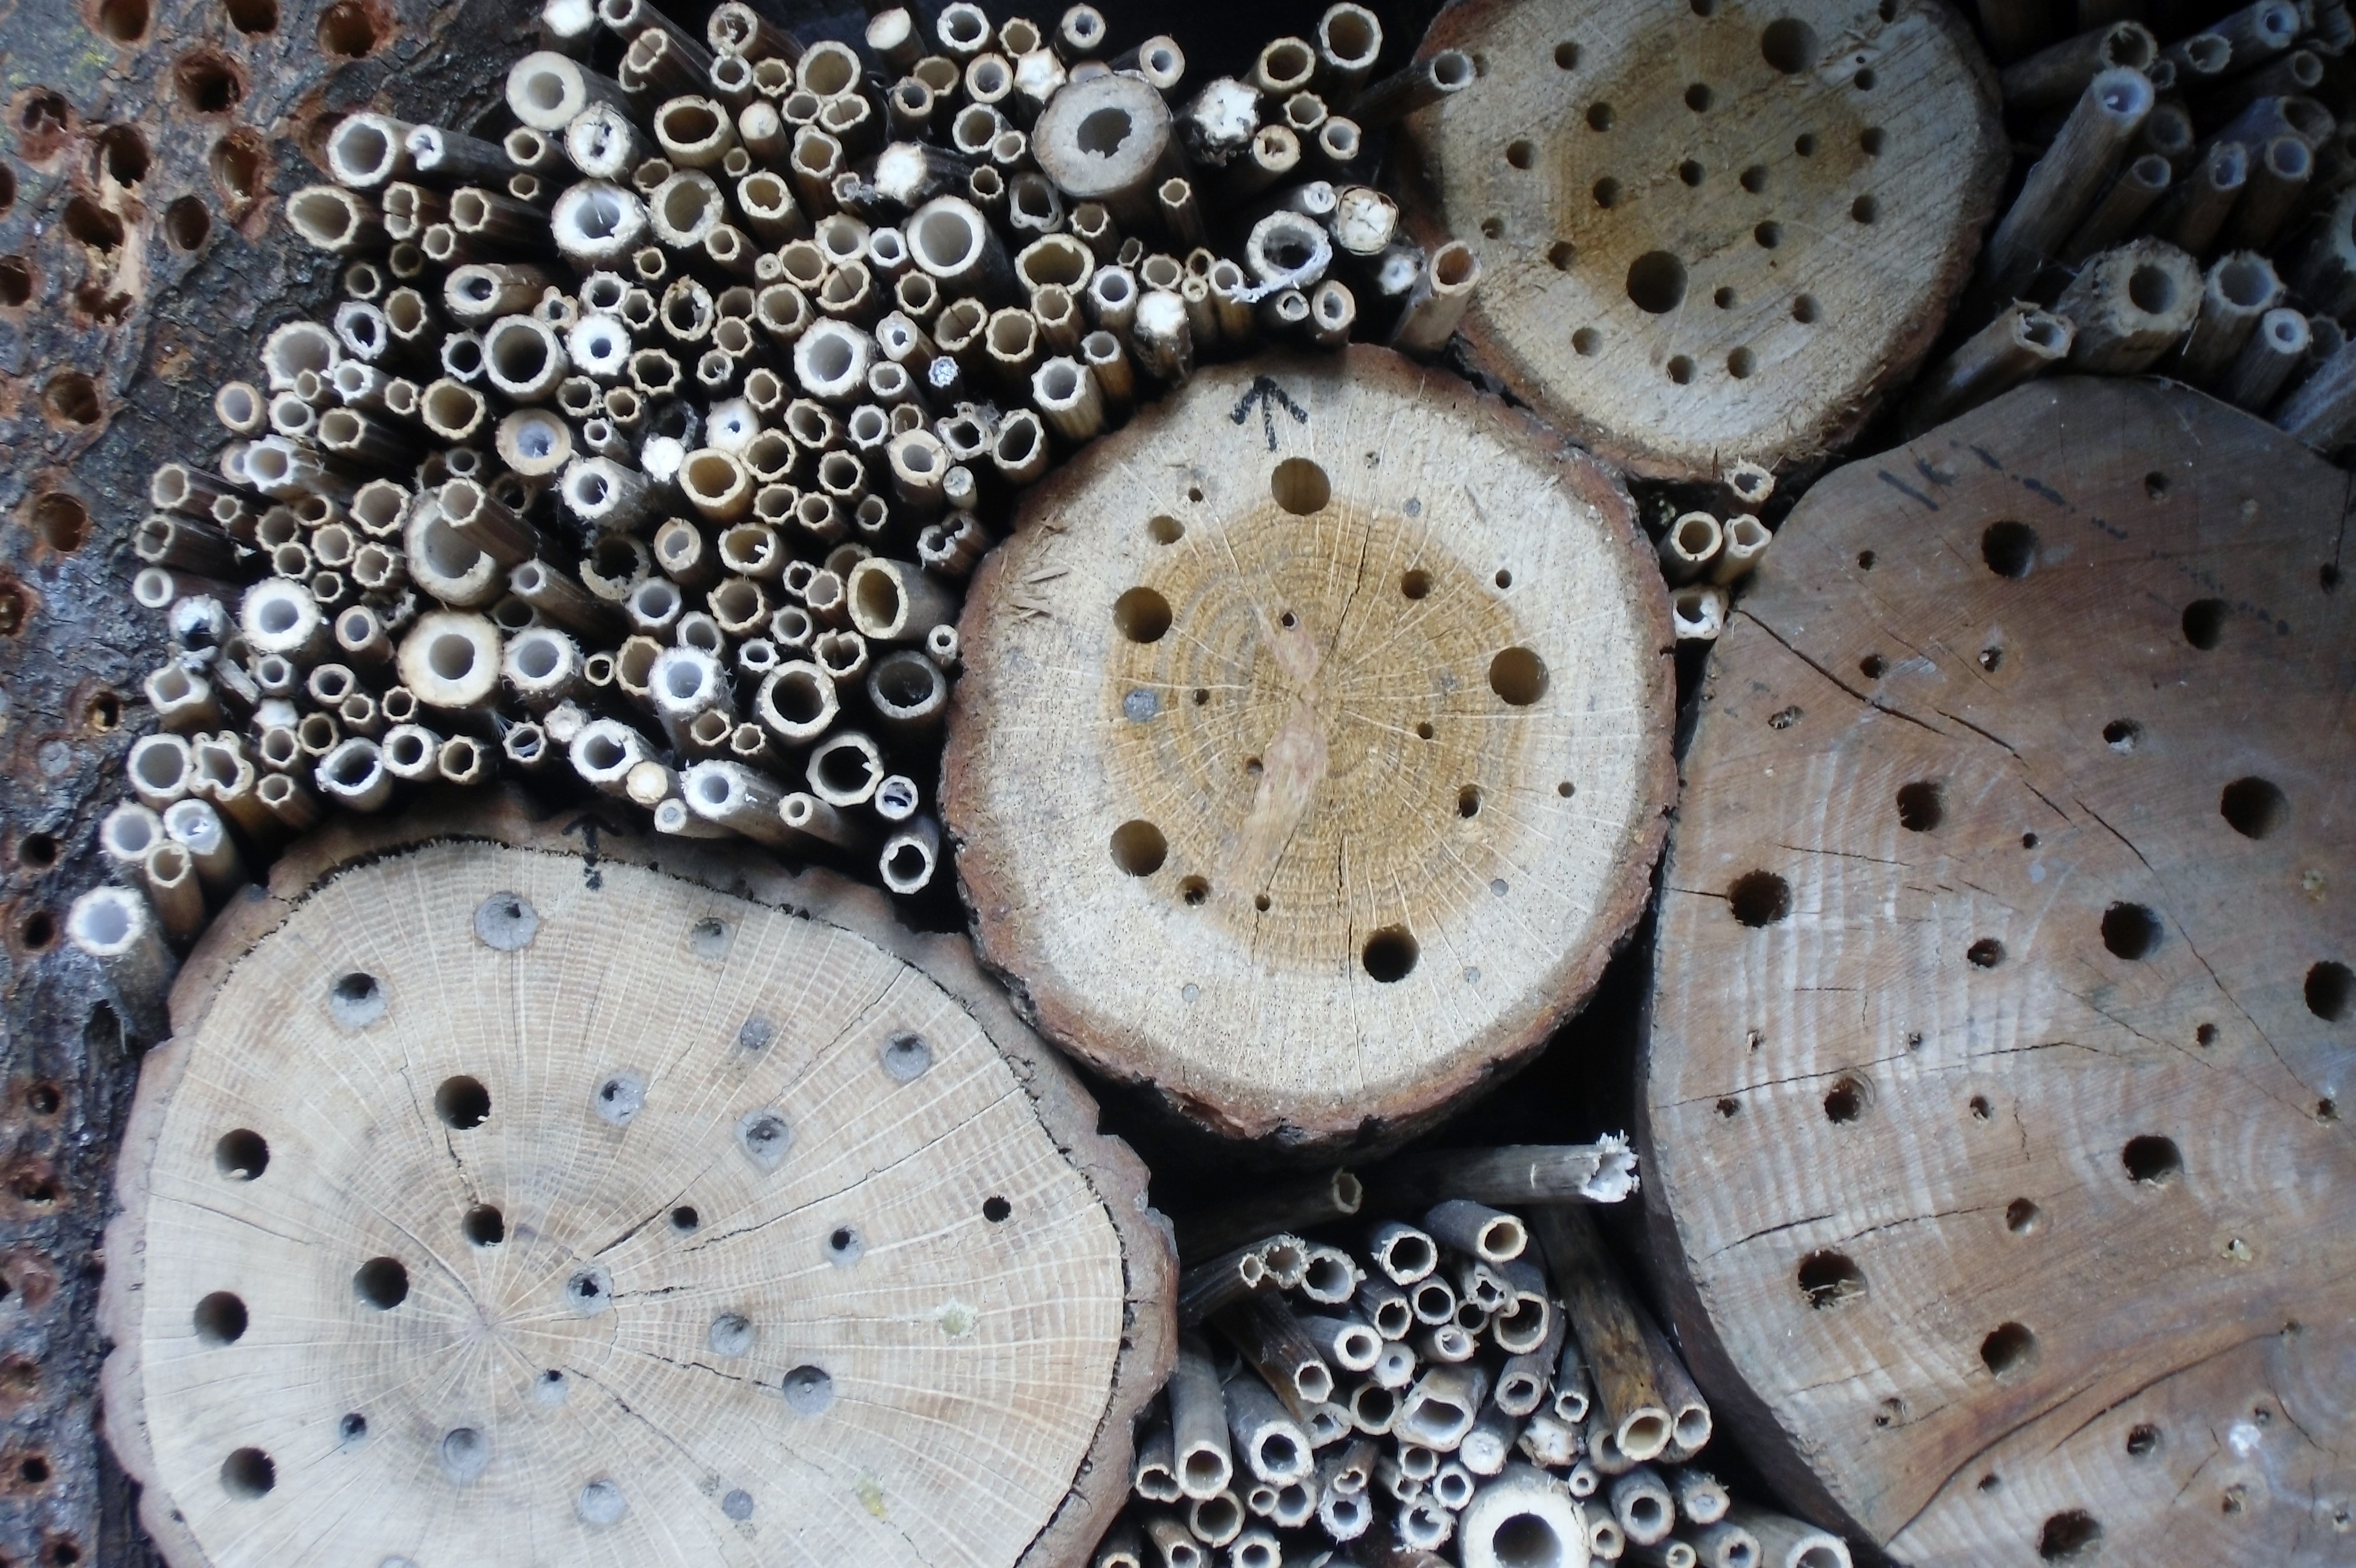
plant, wood, leaf, flower, pattern, insect, circle, design, insect house, insect asylum, drill holes, perforated, insect hotel, insect protection measures, doily